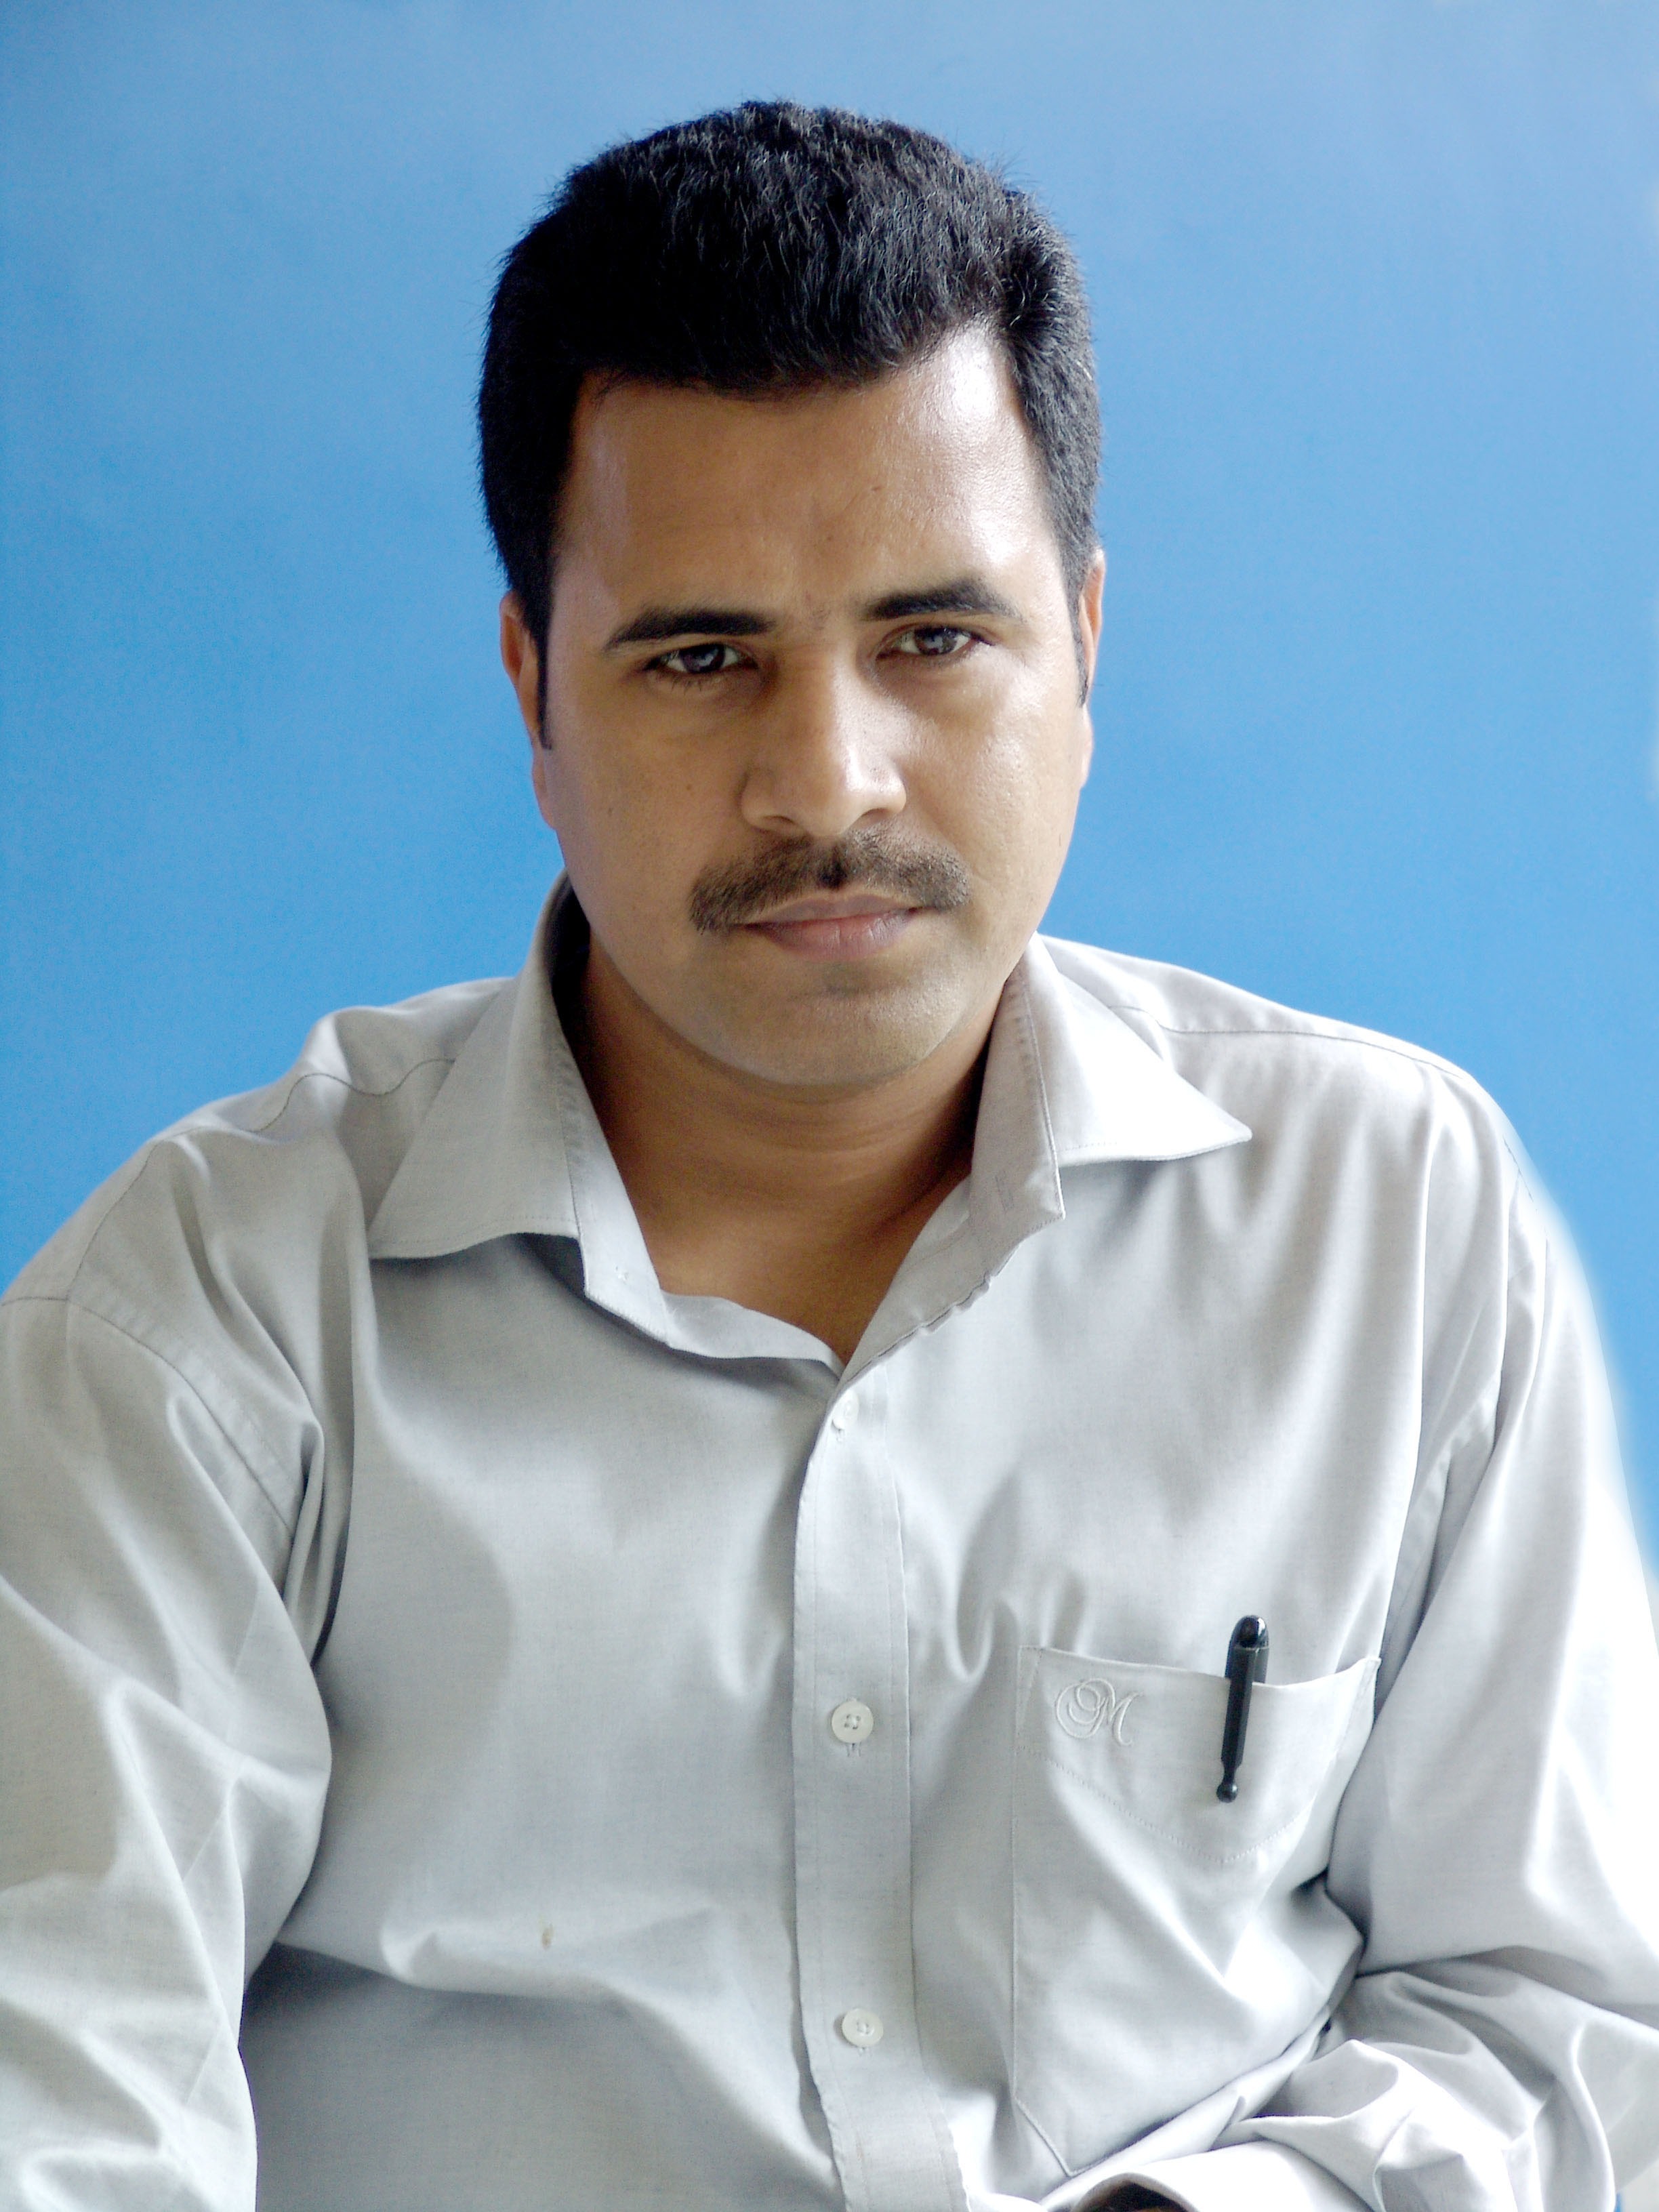
man, person, asian, portrait, artistic, fresh, professional, profession, lifestyle, chef, cook, face, character, indian, adult, muslim